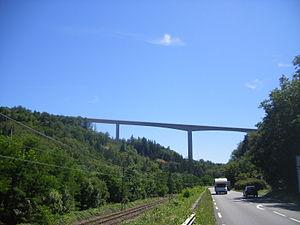
Le viaduc de la Colagne est un viaduc de 663 mètres de longueur de la voie express RN 88 situé sur la commune de Le Monastier-Pin-Moriès dans le département de la Lozère, en France. Le viaduc permet de relier l'ancienne RN 88 à l'autoroute A75.
La ligne de Béziers à Neussargues, aussi appelée ligne des Causses, est une ligne de chemin de fer française qui relie Béziers près de la côte languedocienne à Neussargues dans le département du Cantal, via Millau et les étendues caussenardes.
La route nationale 88, ou RN 88, est une route nationale française reliant Lyon - Saint-Étienne à Albi - Toulouse.